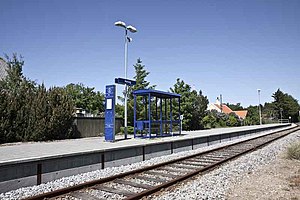
Skagensbanen
Hulsig Station
Hulsig station, beliggende ca. 27 km nord for den danske by Frederikshavn, maj 2009
Skagensbanen – oprindeligt Frederikshavn-Skagen Banen eller Frederikshavn-Skagen Jernbane – er en 39,7 km lang privatbane i Vendsyssel mellem Frederikshavn og Skagen. Den drives sammen med Hirtshalsbanen af Nordjyske Jernbaner.